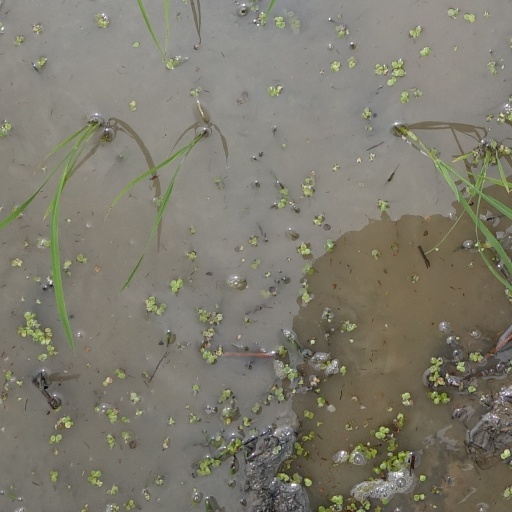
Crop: rice